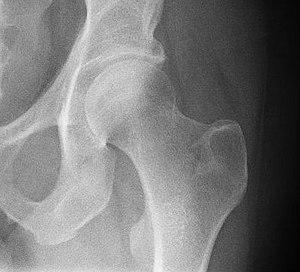
La hanche ou articulation coxo-fémorale est une articulation qui permet de joindre la cuisse au bassin. Elle met en jeu deux os : l'os coxal et le fémur.